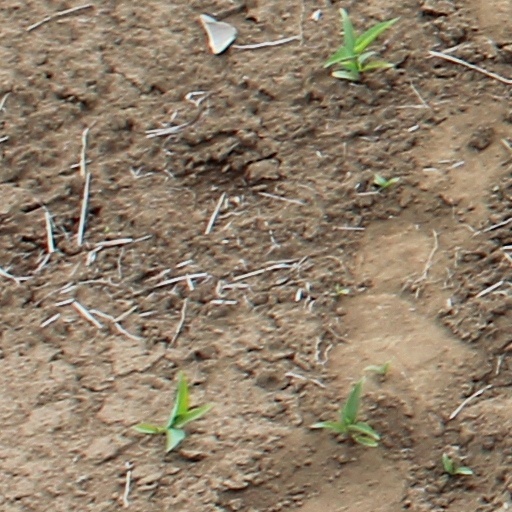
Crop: wheat